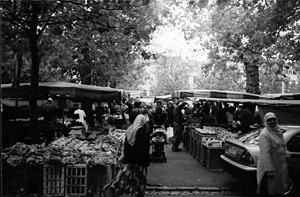
Marché de Wazemmes (Lille). Photo reflex noir et blanc
Le marché de Wazemmes est un marché de Lille installé autour des halles de Wazemmes, situées place de la Nouvelle-Aventure, dans le quartier de Wazemmes.